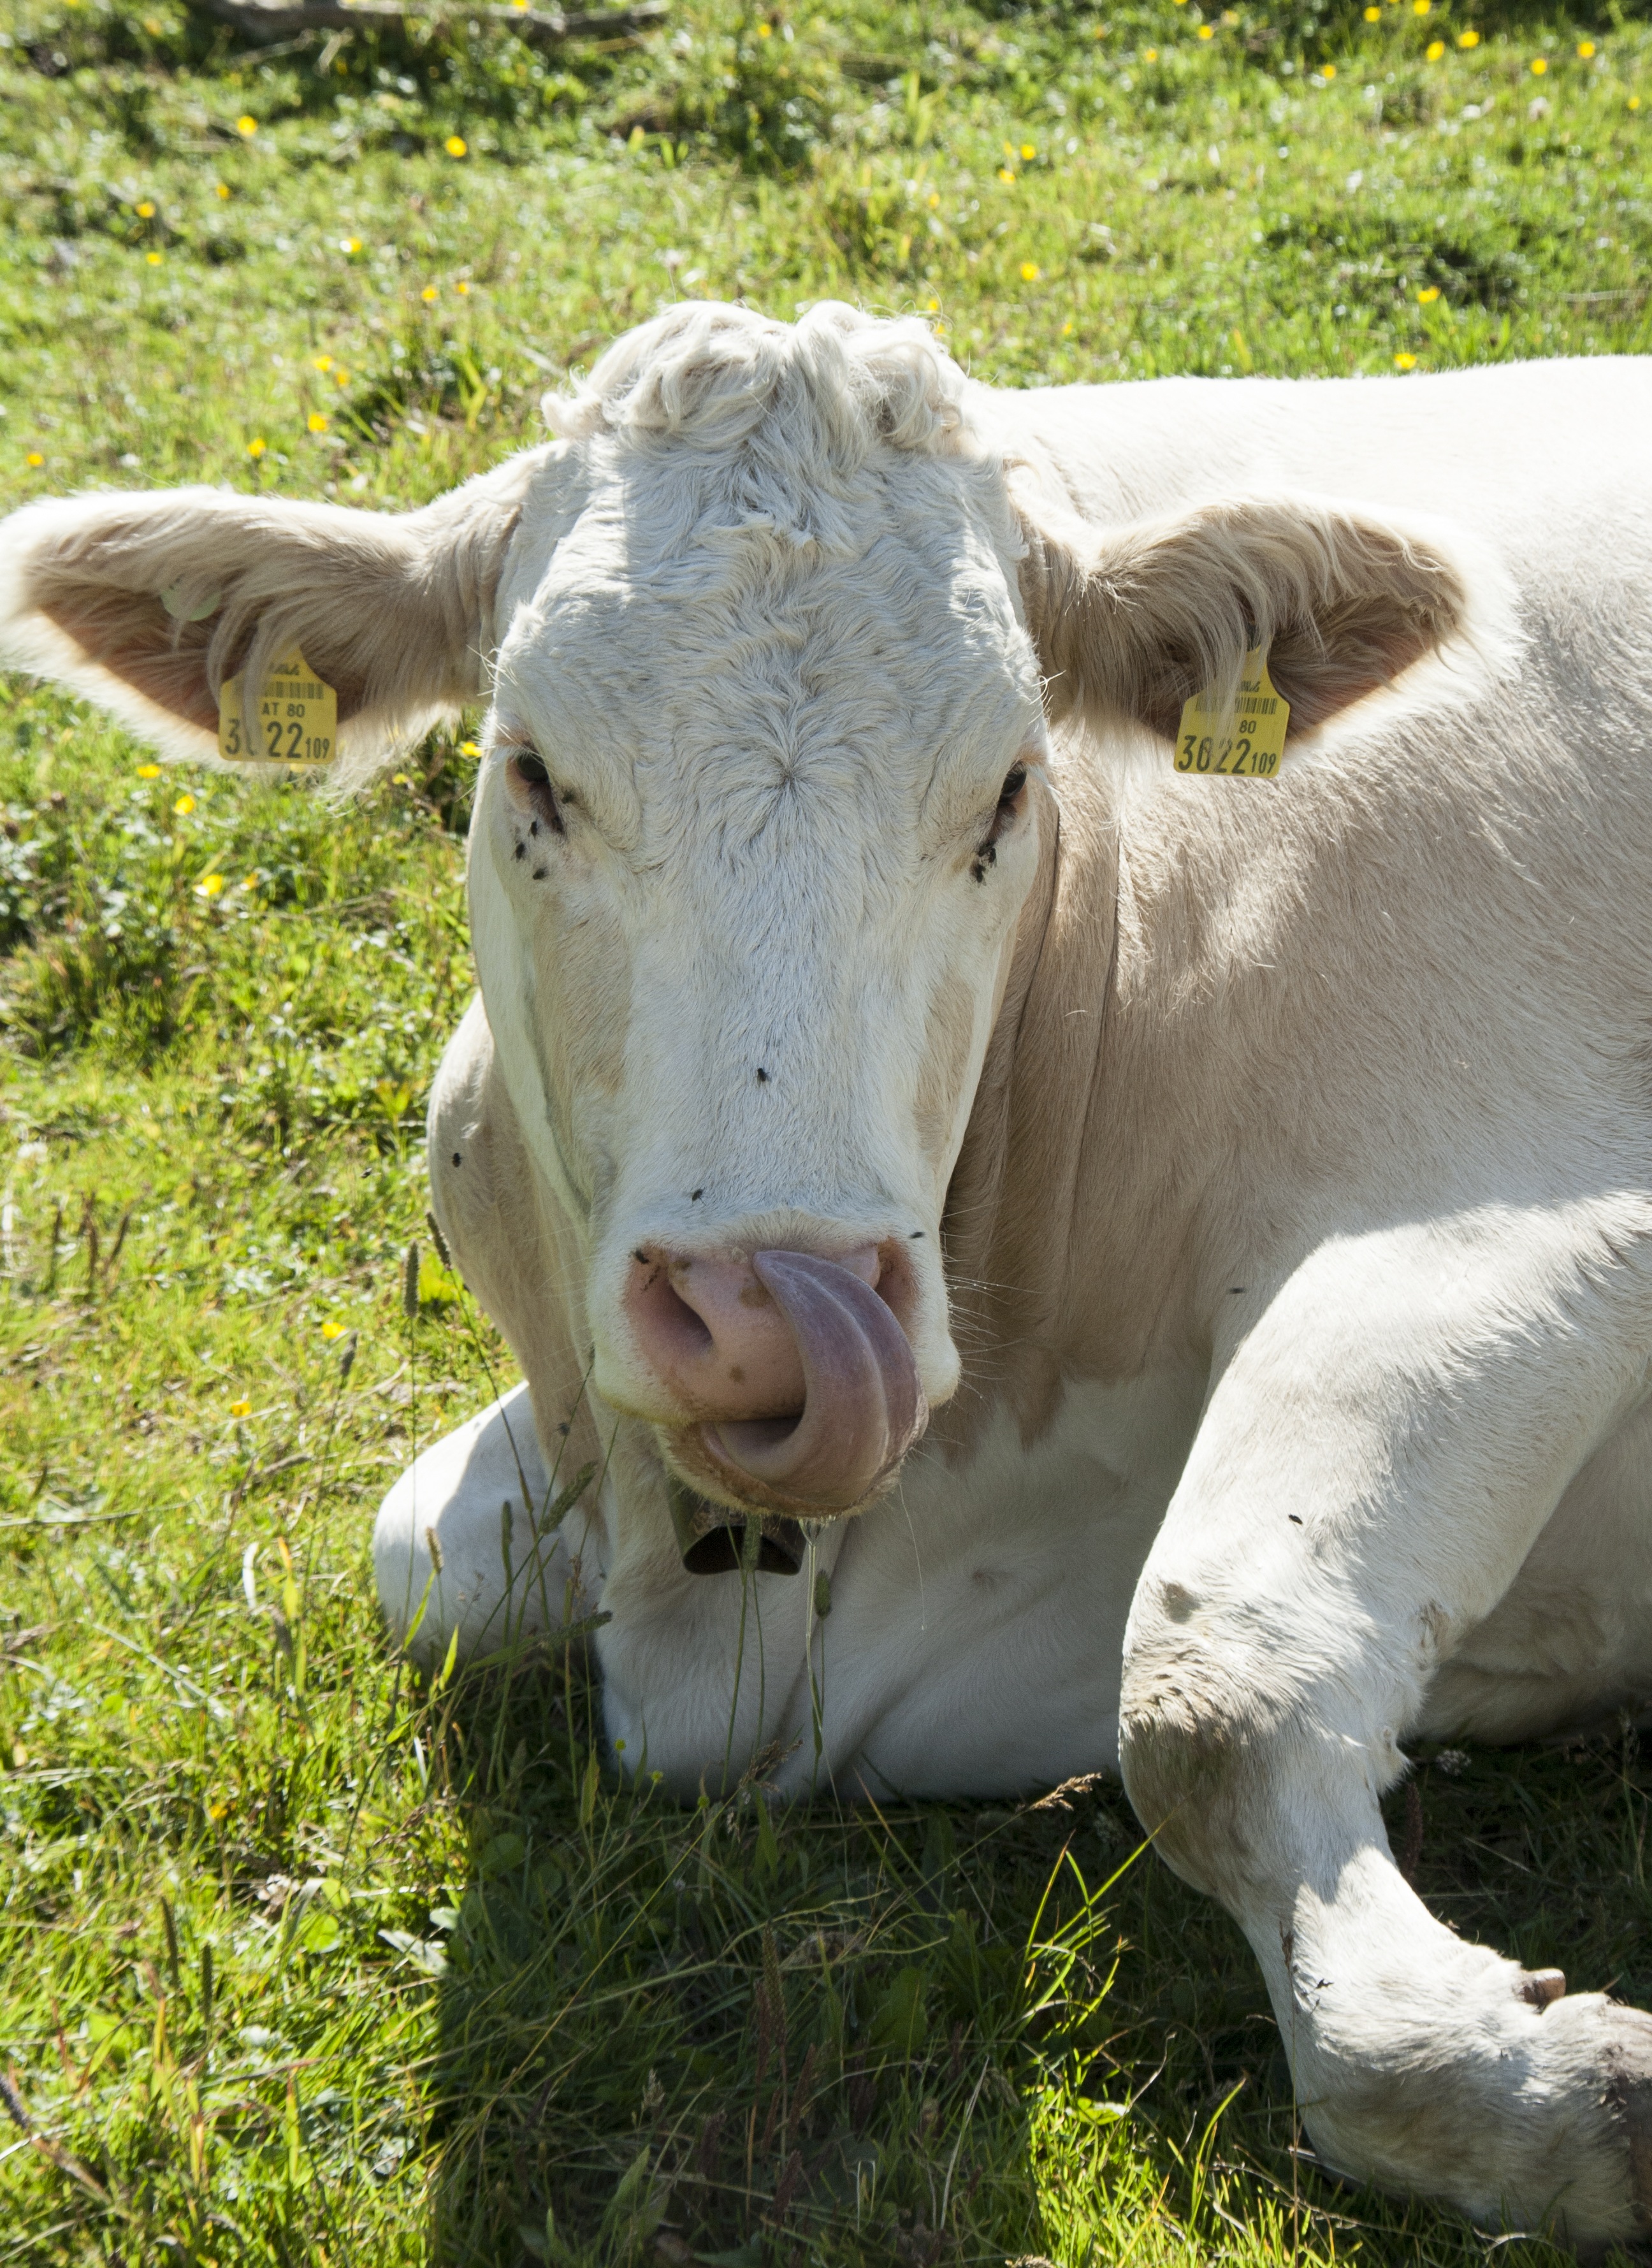
nature, grass, white, field, farm, meadow, animal, cow, cattle, pasture, grazing, livestock, mammal, agriculture, fauna, vertebrate, alm, tyrol, rural area, dairy cow, cattle like mammal, cow goat family